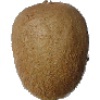
Label: Kiwi 1